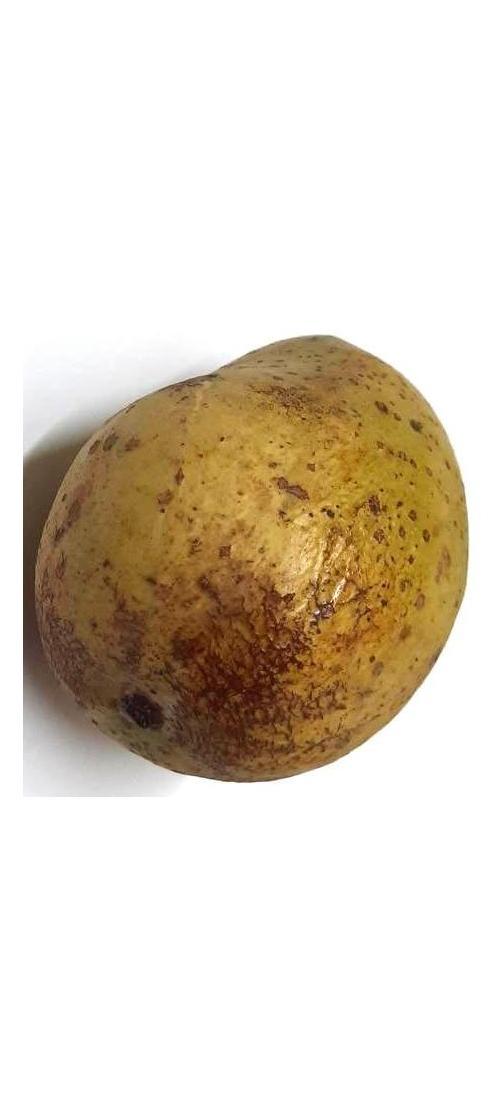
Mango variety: Gourmoti